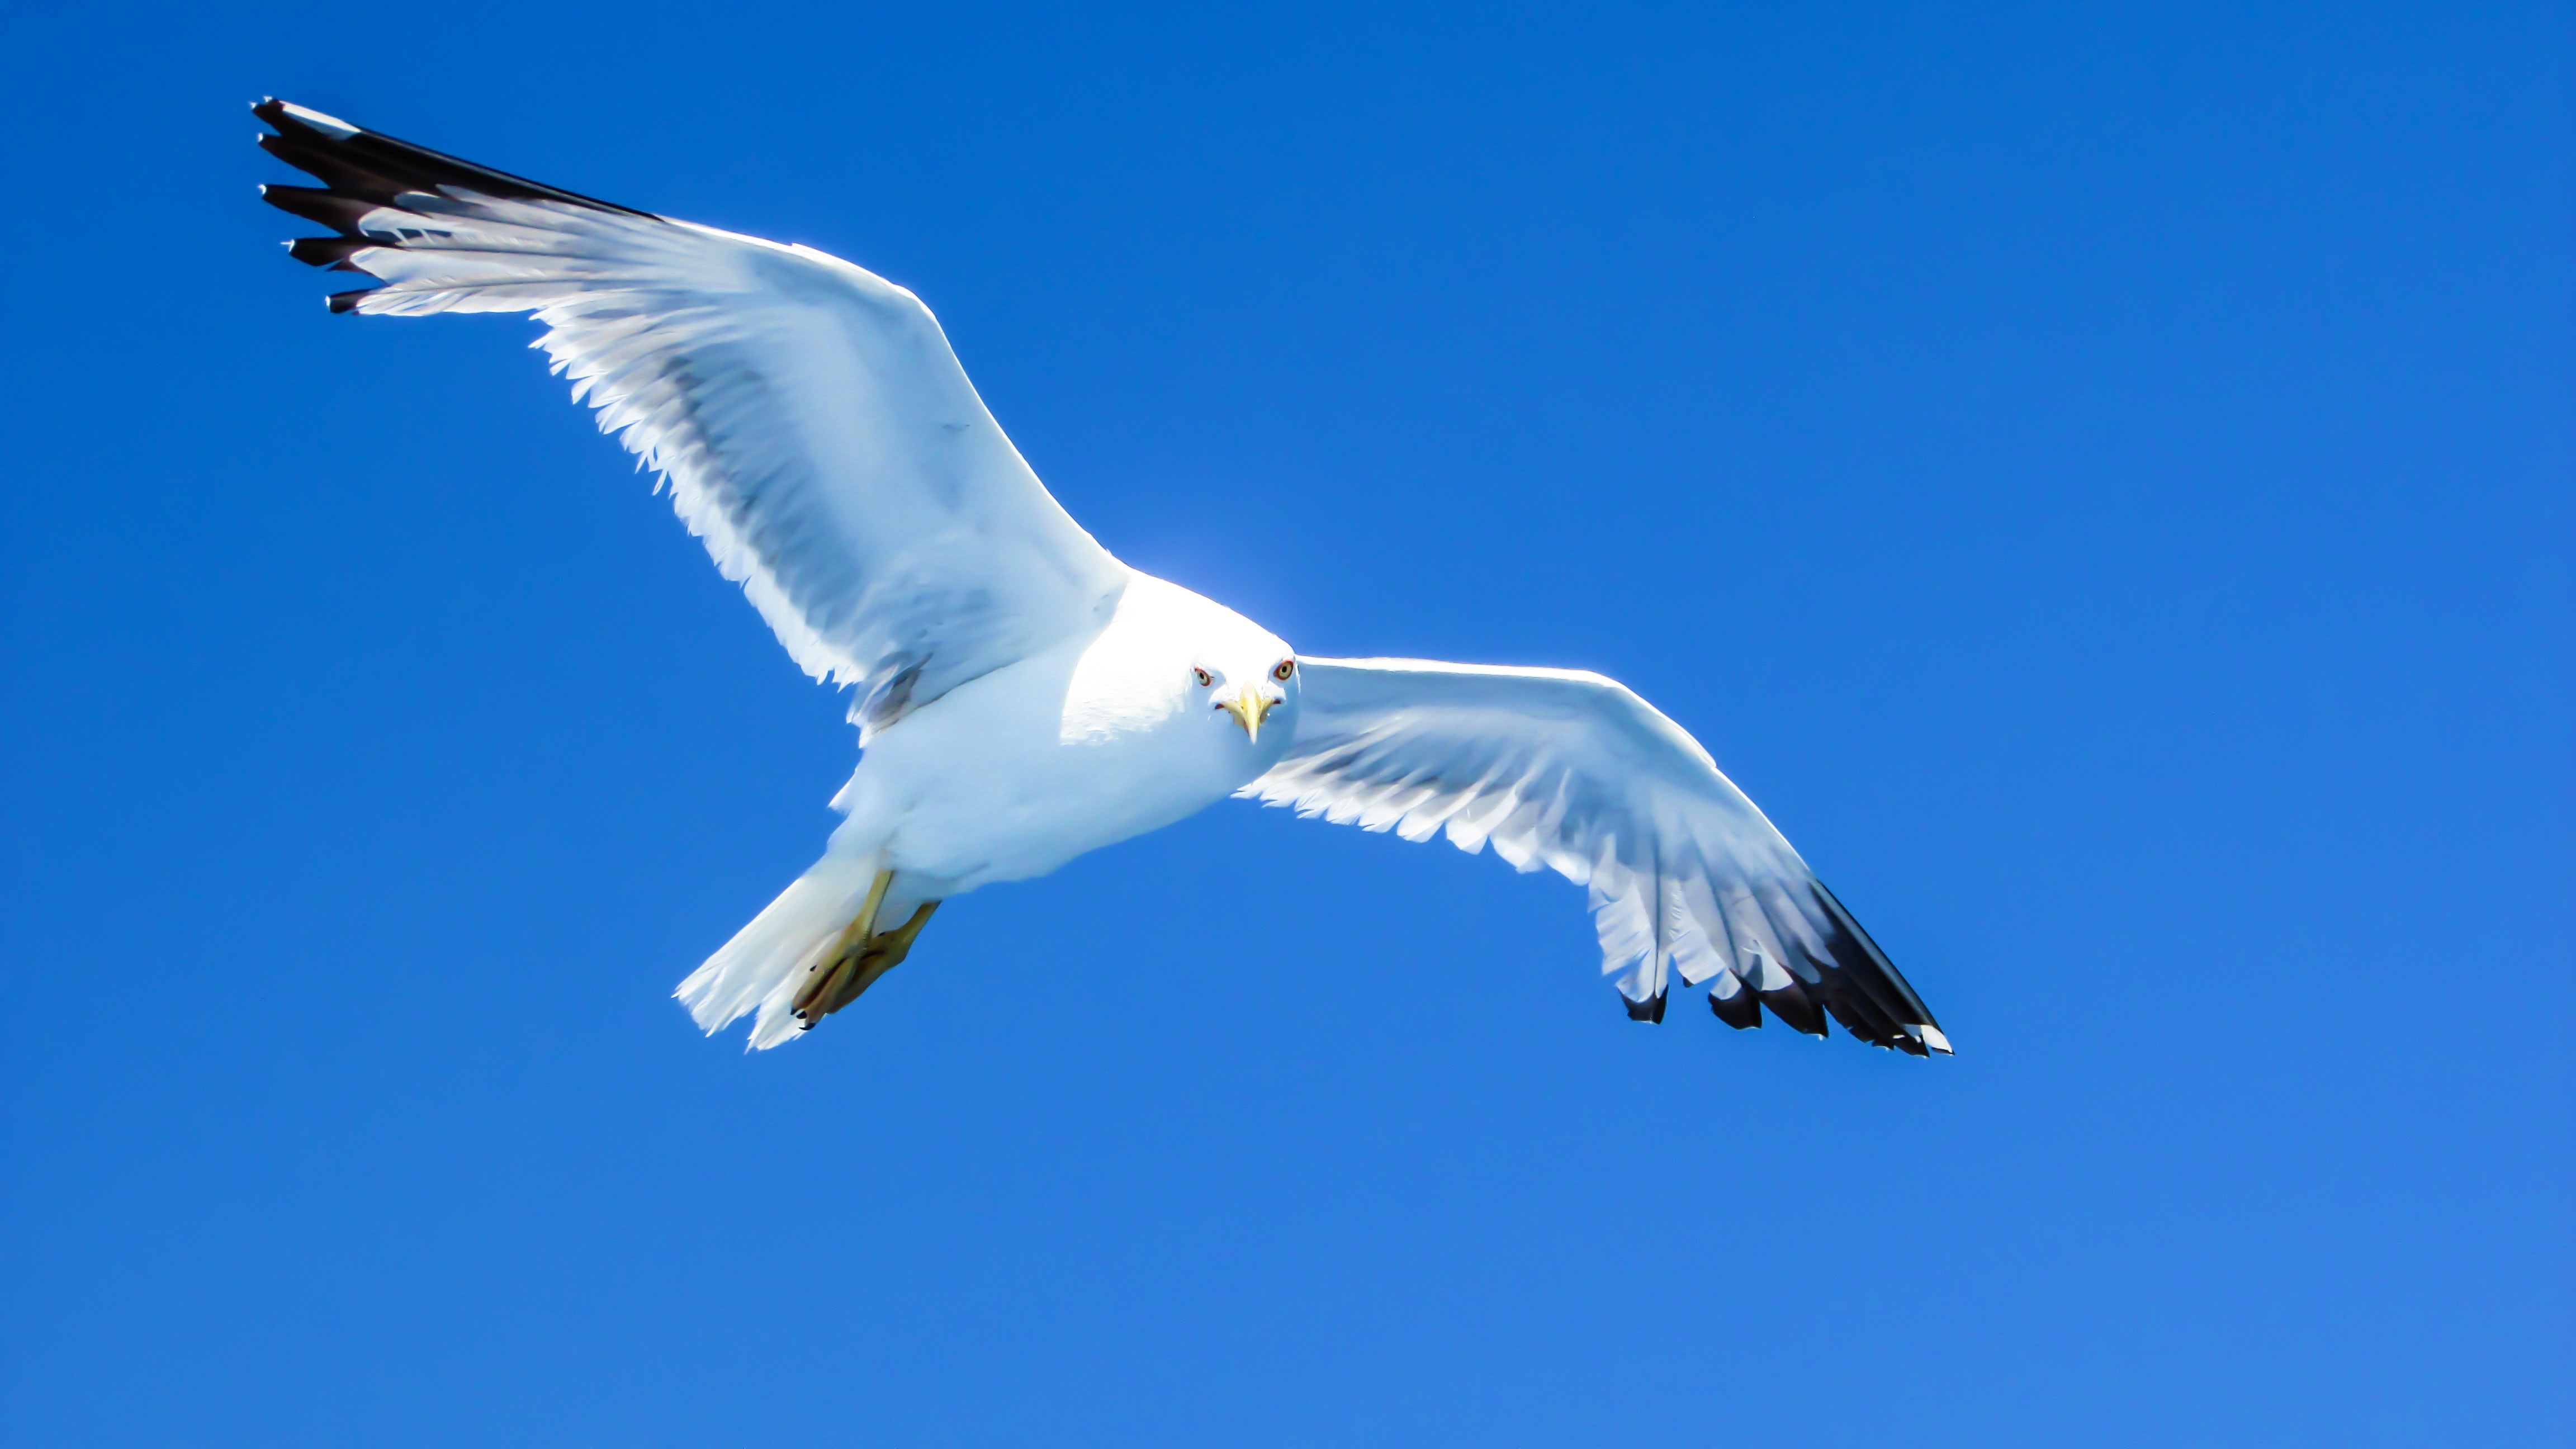
sea, nature, bird, wing, white, animal, seabird, seagull, looking, wildlife, wild, gull, beak, flight, sea bird, vertebrate, albatross, gannet, charadriiformes, european herring gull, accipitriformes